Serbianisation

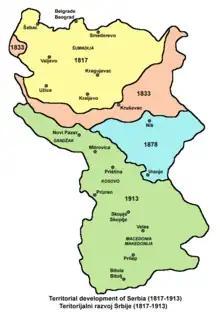
Territorial expansion of Serbia (1817–1913)

Serbian elites after the mid of the 19th century, claimed that the Bulgarians located south-east of Niš were Old Serbians, which was an implementation of Garašanin's irredentist plan called "Načertanije". In 1870, the Southern Pomoravlje was included in the Bulgarian Exarchate. Milan Savić still claimed that at this time (1878) Niš and environs were Bulgarian populated. After the war between Russia and the Ottoman Empire (1877–1878), the lands in the regions of Niš, Pirot and Vranje became a part of Serbia. Serbia had successfully homogenized and modernized these new territories and in this way it assimilated the local Bulgarians of the Timok and Morava river valleys toward the end of the nineteenth century. Afterwards Serbia turned its attention to the region of Macedonia.